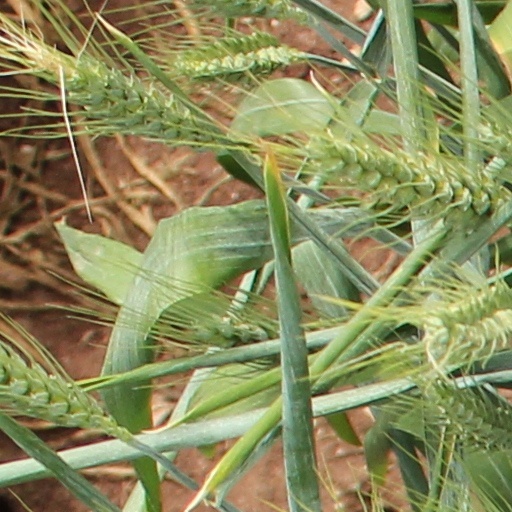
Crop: wheat